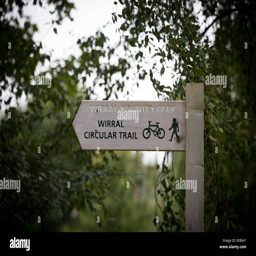
a sign for cyclists and walkers